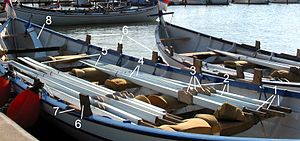
Færøbåd
1: lummur 2: leggur 3: skeytar (sg. skeyti) 4: kálvi 5: blað 6: tollur 7: borðskeyti stýri (er taget om bord bliver ikke benyttet)
Færøbåden nedstammer fra indkøbte norske joller, men blev senere bygget lokalt af indkøbte brædder og drivtømmer. Den har med tiden udviklet sig til en færøbåd med en konstruktion der er helt speciel og findes ikke andre steder i verden. Færøbåden bygges som en 4, 6 eller 8 mandsbåd, og den sidstnævnte regnes for den fineste. Tidligere blev bådene brugt til transport og fiskeri, men i dag anvendes de kun til kapsejlads.